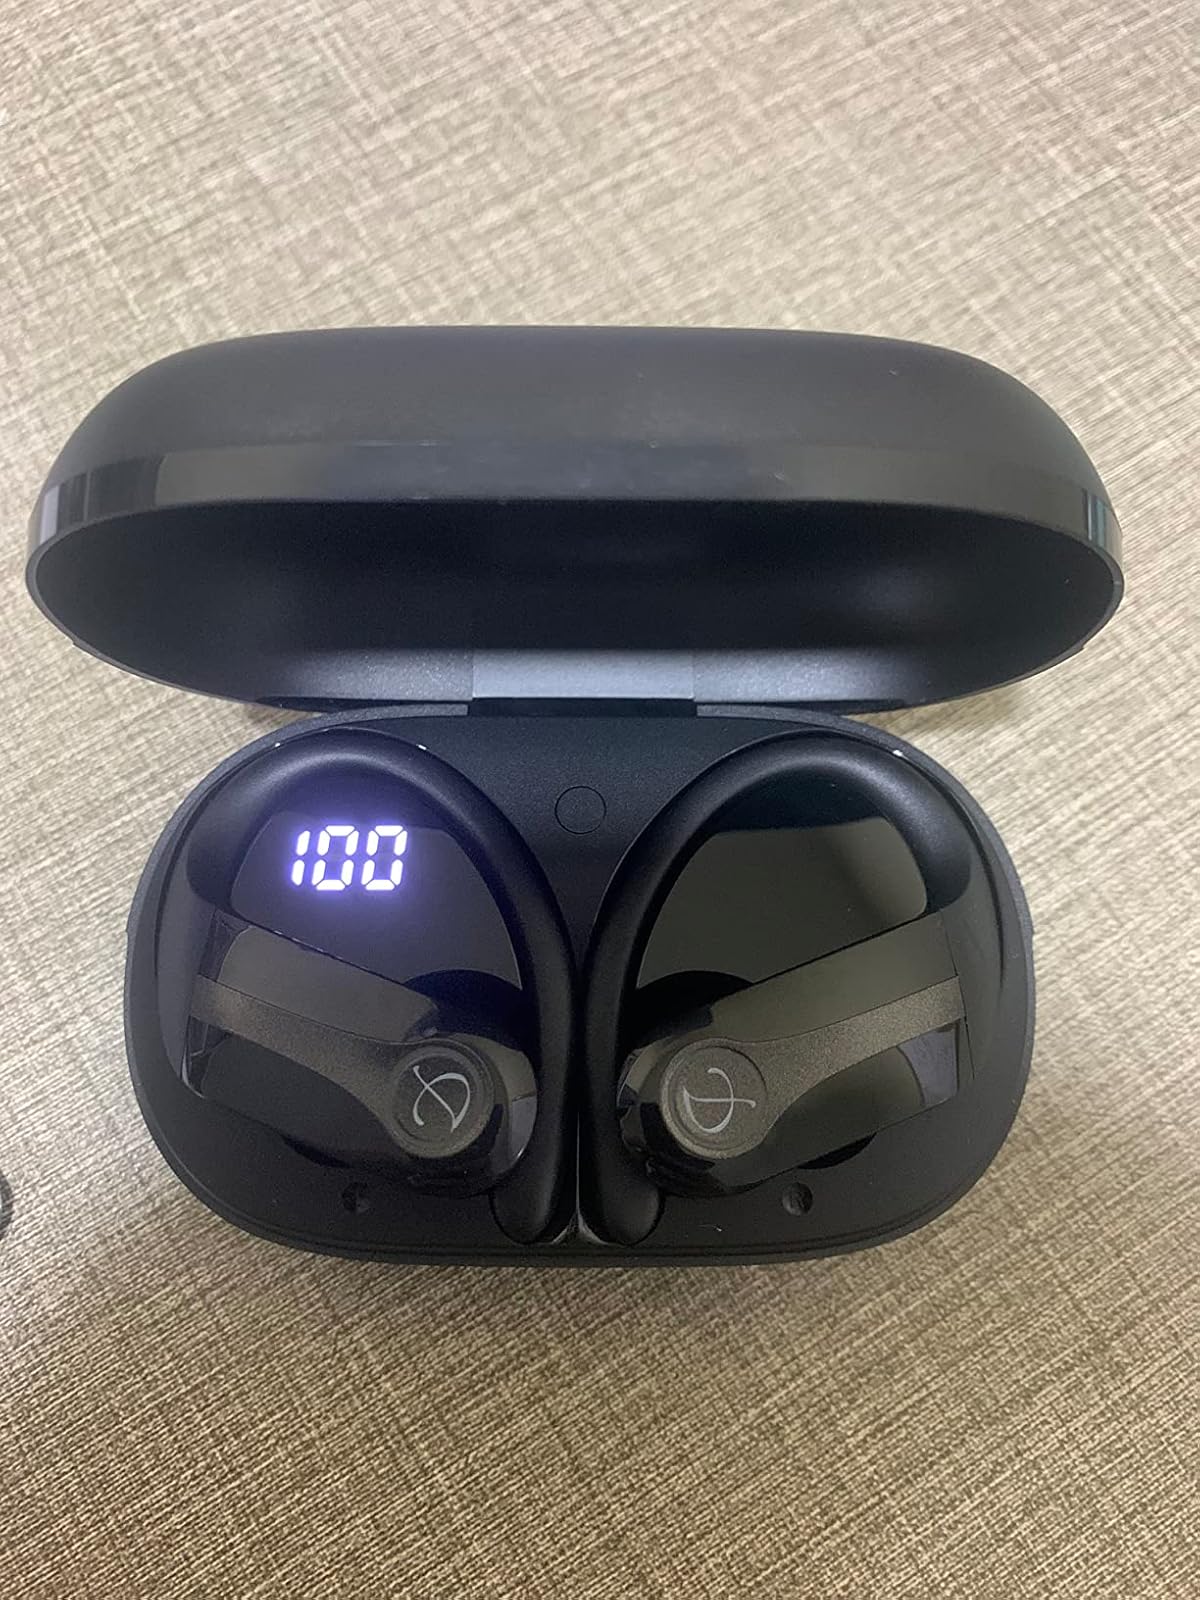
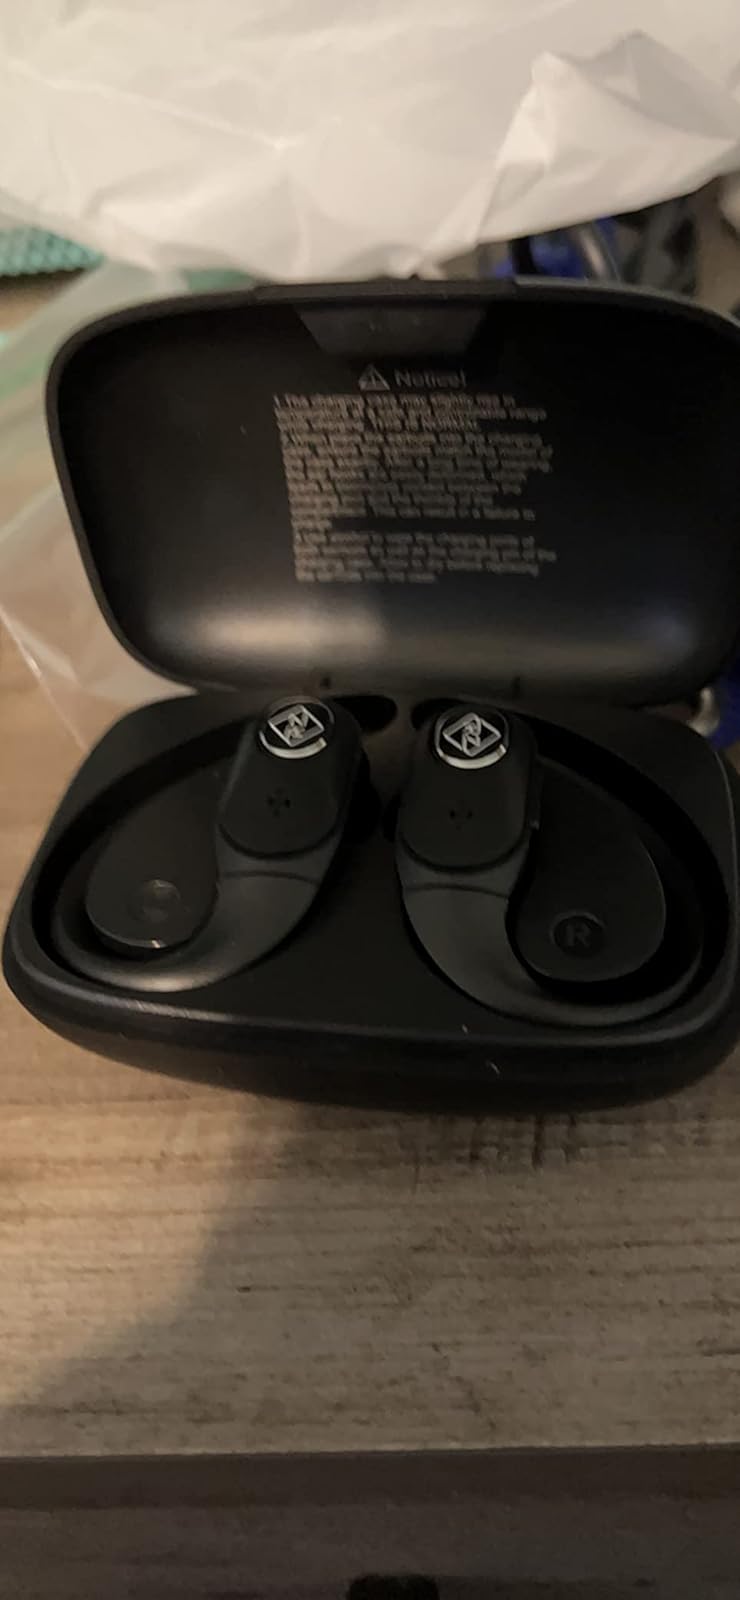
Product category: earbuds
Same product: no